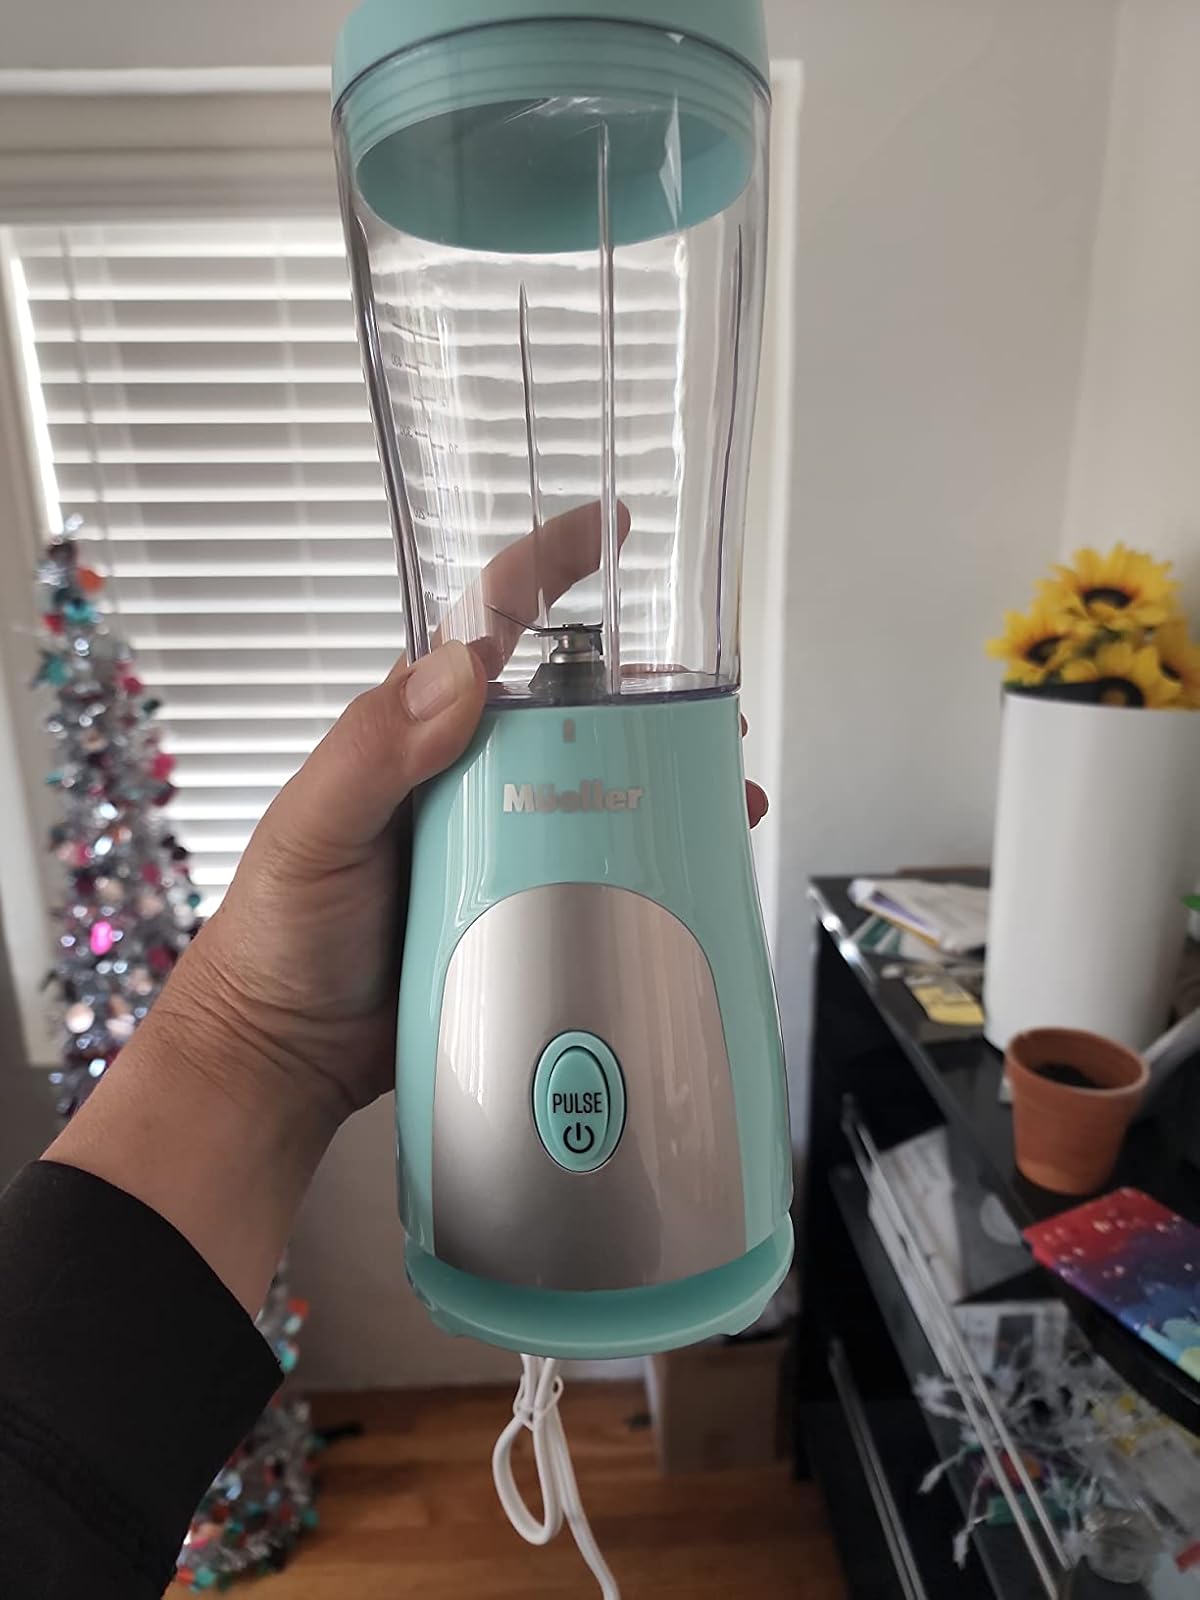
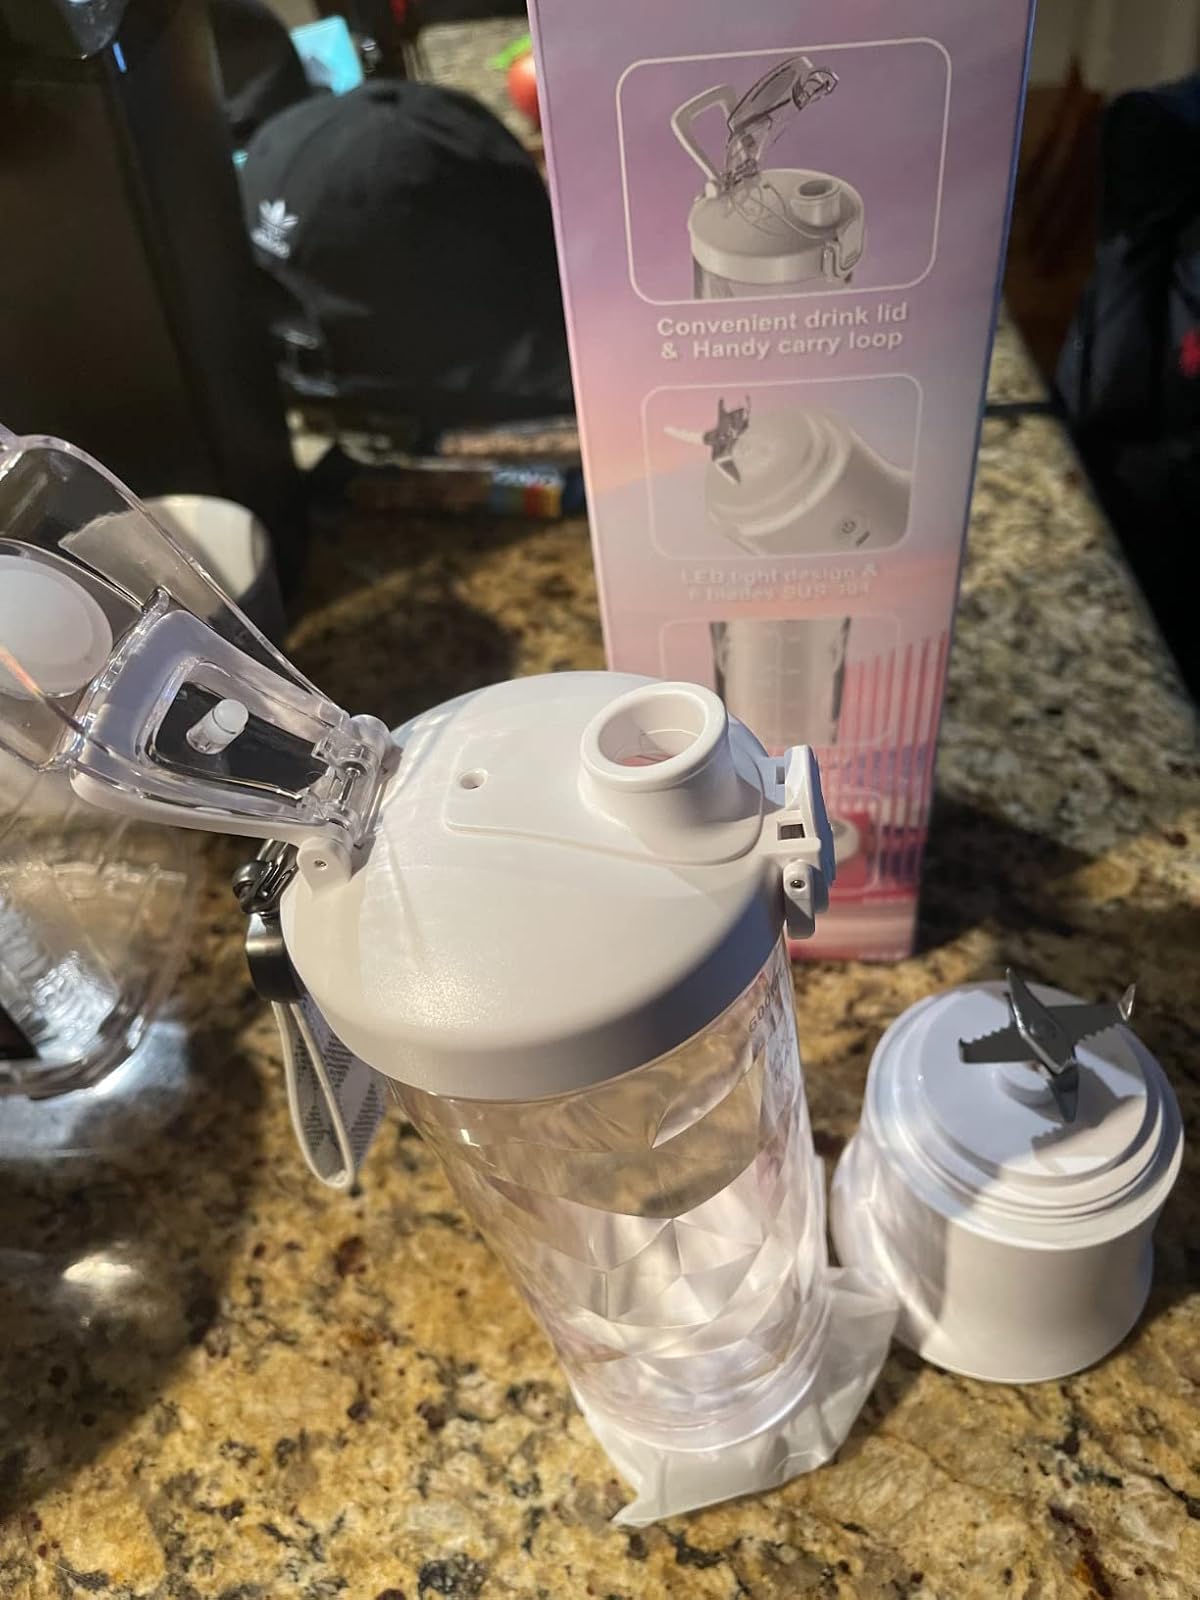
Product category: items_blender
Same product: no